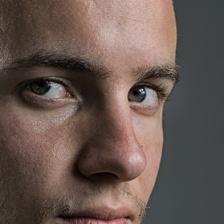
Label: faces